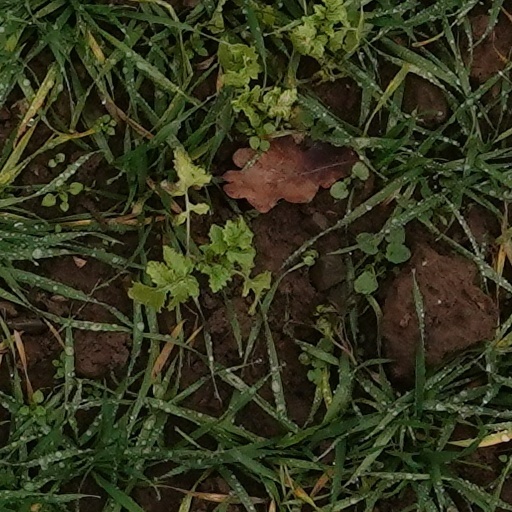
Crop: wheat